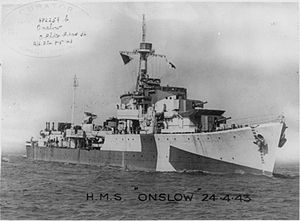
HMS Onslow
HMS Onslow i 1943
HMS Onslow var en destroyer i Royal Navy. Hun blev bestilt ved det skotske værft John Brown & Company i Clydebank ved Glasgow den 3. september 1939. Skibet blev køllagt den 1. juli 1940 og søsat den 31. marts 1941. Hun var færdigbygget den 8. oktober 1941.